Buddhist art in Japan

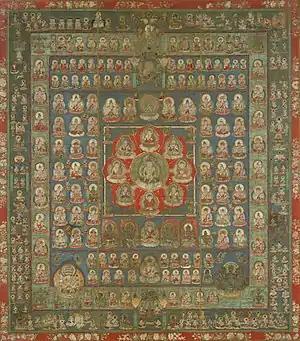
Taizokai (Womb World) mandala, second half of ninth century. Hanging scroll, color on silk. The center square represents the young stage of Vairocana Buddha.

The dates for the Heian period are believed to be 794–1184 AD. In 784 the Emperor Kanmu, threatened by the growing secular power of the Buddhist institutions in Nara, moved the capital to Heian-kyō (Kyōto). This remained the imperial capital for the next 1,000 years. The term Heian period refers to the years between 794 and 1185, when the Kamakura shogunate was established at the end of the Genpei War. The period is further divided into the early Heian and the late Heian, or Fujiwara era, the pivotal date being 894. In 894, the imperial embassies to China were officially discontinued. In addition, this period is marked by the deviation from Chinese artistic models and the development of art specific to Japanese concerns. This art was highly supported by noble commissions. However, there were great social and political changes occurring during the Heian period, and it is necessary to look at Buddhist art in this context.